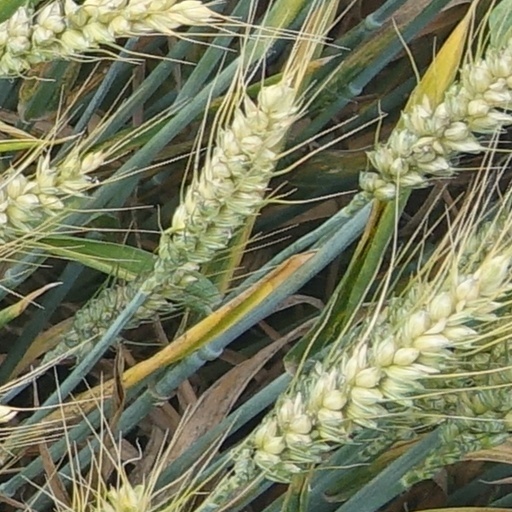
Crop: wheat